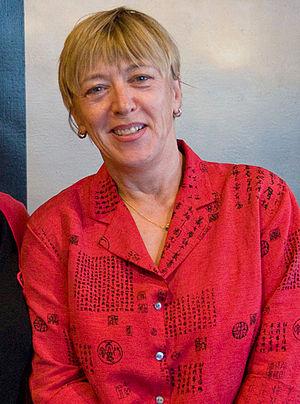
Le prix Nobel de la paix récompense « la personnalité ou la communauté ayant le plus ou le mieux contribué au rapprochement des peuples, à la suppression ou à la réduction des armées permanentes, à la réunion et à la propagation des progrès pour la paix » selon les volontés, définies par le testament, d'Alfred Nobel. Cela comprend la lutte pour la paix, les droits de l'homme, l'aide humanitaire et la liberté.